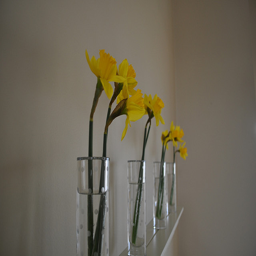
a row of yellow daffodils in glass vases sitting on a shelf
Four clear vases have yellow flowers in them.
Yellow tulips in clear glass vases on a shelf.
A mantle with several glass vases of flowers.
four vases, each filled with water and yellow flowers